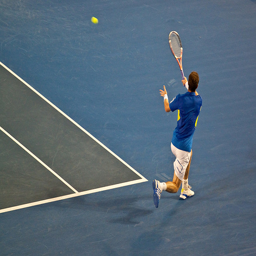
A man runs to hit a tennis ball with his tennis racquet.
A man in a blue shirt and white shorts is swinging at a tennis ball.
A man playing tennis on an empty court.
Man playing tennis is serving ball to his opponent.
The tennis player runs after the ball at the tennis match.